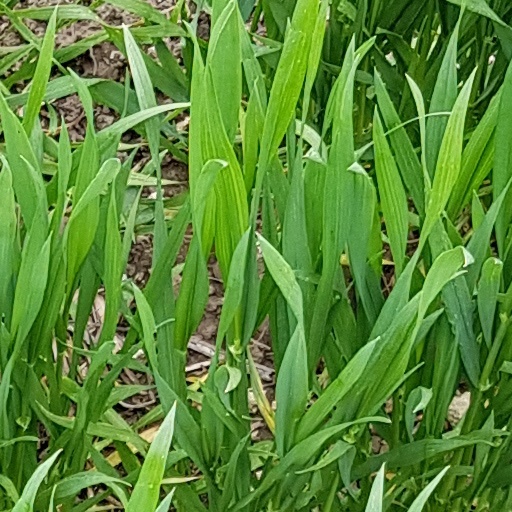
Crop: wheat